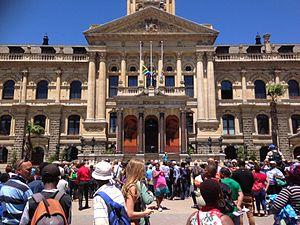
La mort de Nelson Mandela est survenue le 5 décembre 2013 à son domicile de Houghton, à Johannesburg, en Afrique du Sud. Âgé de 95 ans, Nelson Mandela, le premier président noir de l'Afrique du Sud élu à la suite des premières élections parlementaires non raciales au suffrage universel est mort des suites d'une longue infection respiratoire. Sa mort provoque de nombreuses réactions à travers le monde de la part des gouvernements, des organisations internationales et de diverses personnalités.